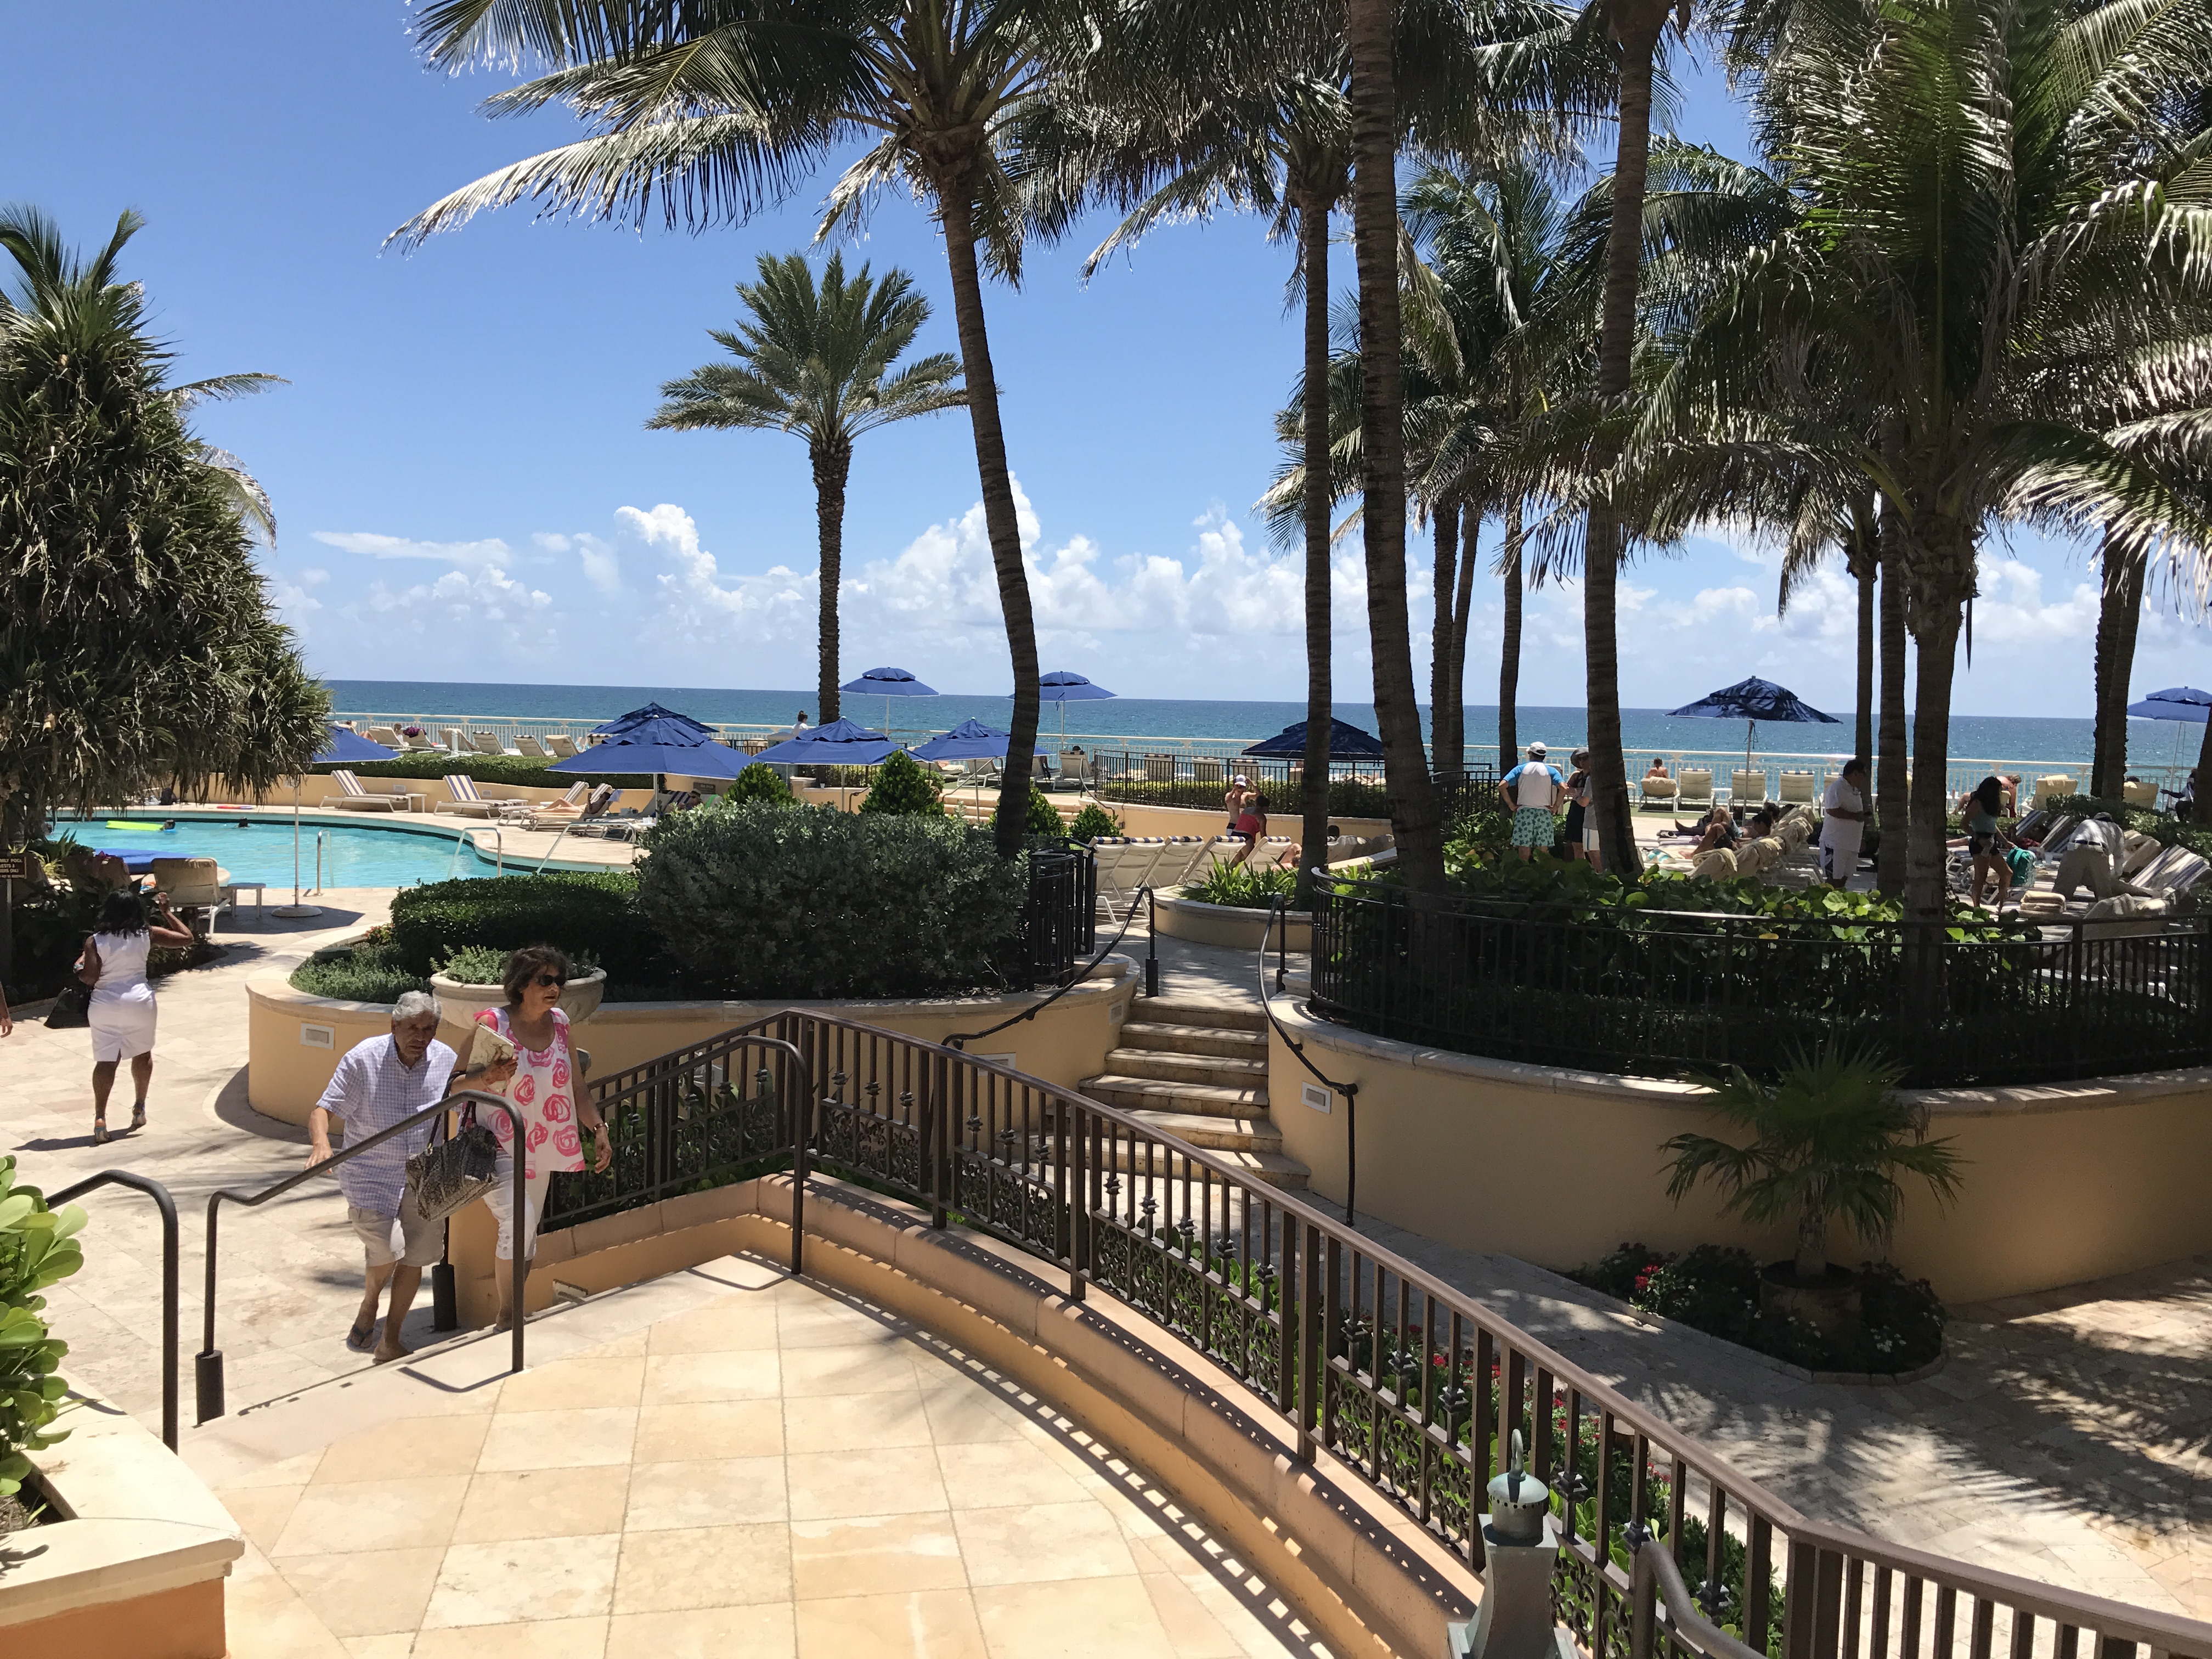
nature, resort, property, palm tree, arecales, real estate, estate, tree, villa, vacation, swimming pool, leisure, outdoor structure, walkway, condominium, hotel, apartment